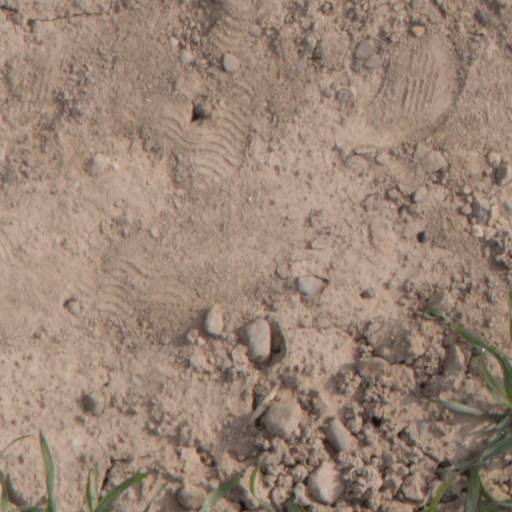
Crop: wheat